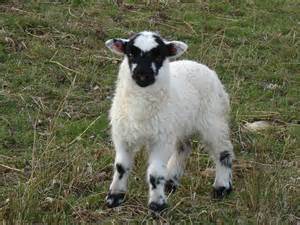
Label: pecora